Newfoundland and Labrador English School District

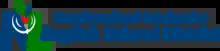
NLESD logo.

NLSchools (formally known as Newfoundland & Labrador English School District as of 2024) is the school board overseeing all English-language primary and secondary education in the Canadian province of Newfoundland and Labrador. In June 2018, NLESD held jurisdiction over 256 schools serving more than 65,000 students across the province. It was created in 2013 as part of the amalgamation of all provincial school boards into an English-language and a French-language board. There had previously been four English-language school boards in the province: the Nova Central School District, Eastern School District, Labrador School Board, and Western School Board.